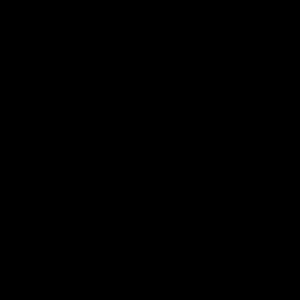
La croix basque, ou lauburu en basque, est une croix formée par quatre virgules, chaque virgule étant constituée de trois demi-cercles.